Institute of Advanced Architectural Studies

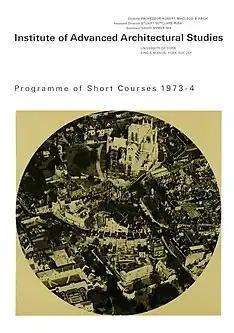

The Institute was constituted well before the university, being established by the York Academic Trust. It had its origins in a summer school for architectural students first held in 1949, followed by the holding of short residential courses for architects and other related disciplines. In 1961 the Institute was incorporated into the newly established University of York, moving into King’s Manor in 1966. Early proposals to establish an undergraduate school fell through, and the Institute remained a post-graduate establishment.